Sea Wolf (missile)

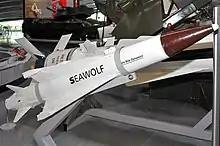
Sea Wolf at RAF Museum Cosford.

The first deployment, in the GWS-25 form, was on the Type 22 frigate (2 systems) and later on modified "Leander" class frigates (1 system) in six-round, manually-loaded trainable launchers. It entered service with the Royal Navy in 1979 and was used during the Falklands War. The current version is the GWS-26 Mod 1 system on Type 23 frigates, fielding 32 vertical launch missiles (VL Sea Wolf) in its missile silo. It is expected to remain in service until 2020.